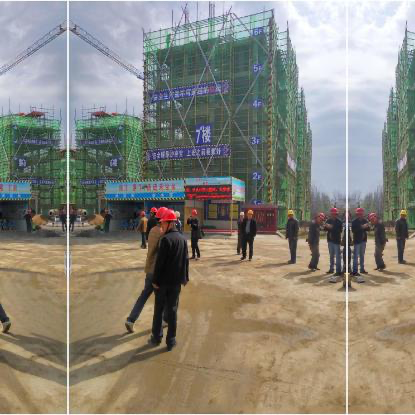
Objects in the image:
label: helmet
label: helmet
label: helmet
label: helmet
label: helmet
label: helmet
label: helmet
label: helmet
label: helmet
label: helmet
label: helmet
label: helmet
label: helmet